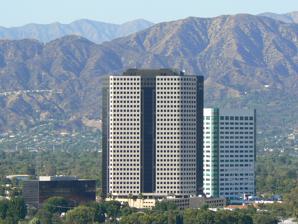
Building: The Tower Burbank
Country: United States of America
Year built: 1988
Commercial high-rise building in California The Tower Burbank Former names The Tower Burbank, Triad Center at Burbank, Geiger Tower General information Address 3900 West Alameda Avenue Burbank, California Coordinates 34°09′10.6″N 118°20′34.0″W / 34.152944°N 118.342778°W / 34.152944; -118.342778 Construction started 1987 Completed 1988 Cost $85,000,000 Height 460 ft (140.2 m) Technical details Floor count 32 Floor area 489,120 sqft Website www .thetowerburbank .com References The Tower Burbank is a commercial high-rise building in Burbank, California . At 460 feet, it is the tallest building in the city and is the 80th tallest building in California. The Tower can be seen from the Ventura Freeway .  In 2014, the building was purchased by Worthe Real Estate Group for $109,000,000. The Walt Disney Company was a major tenant until 2013 when they decided to move their offices at The Tower to their other locations in Burbank and Glendale . See also List of tallest buildings in California References